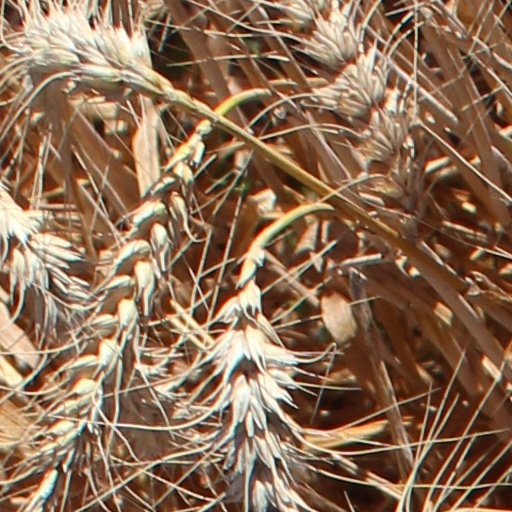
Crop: wheat